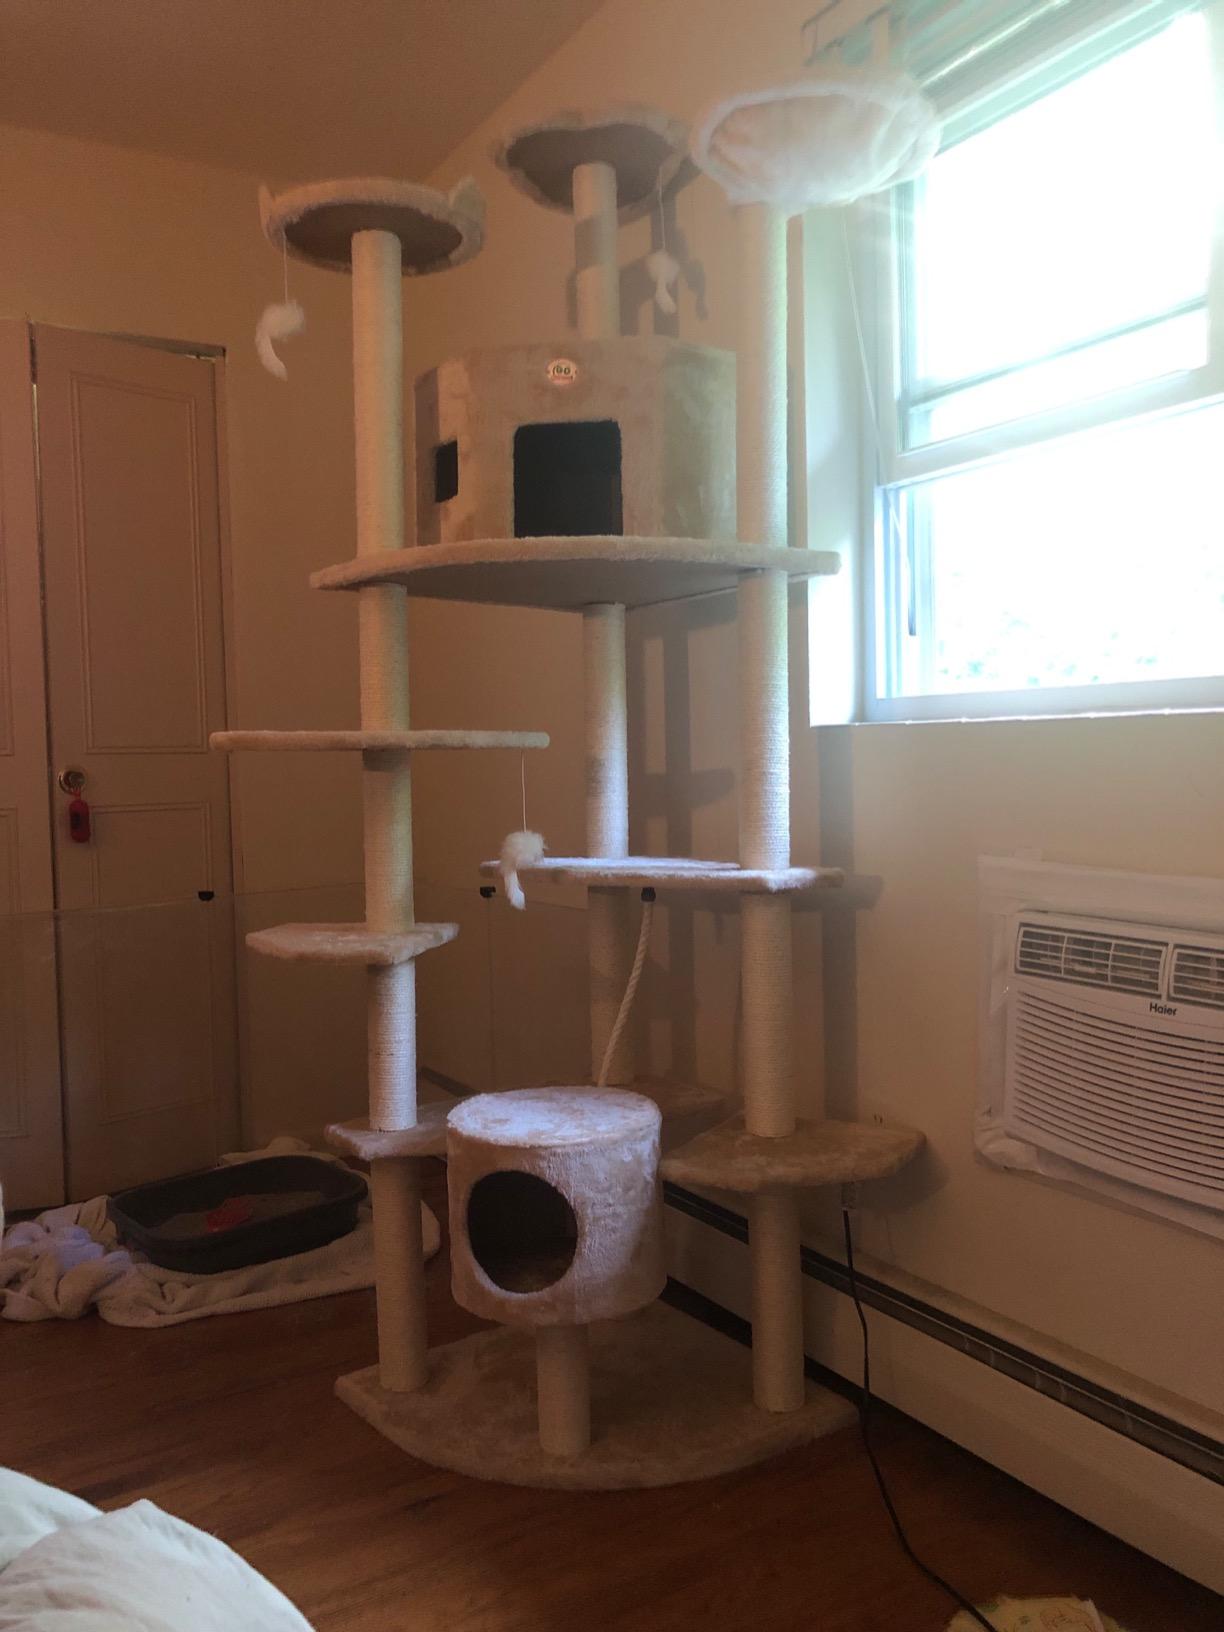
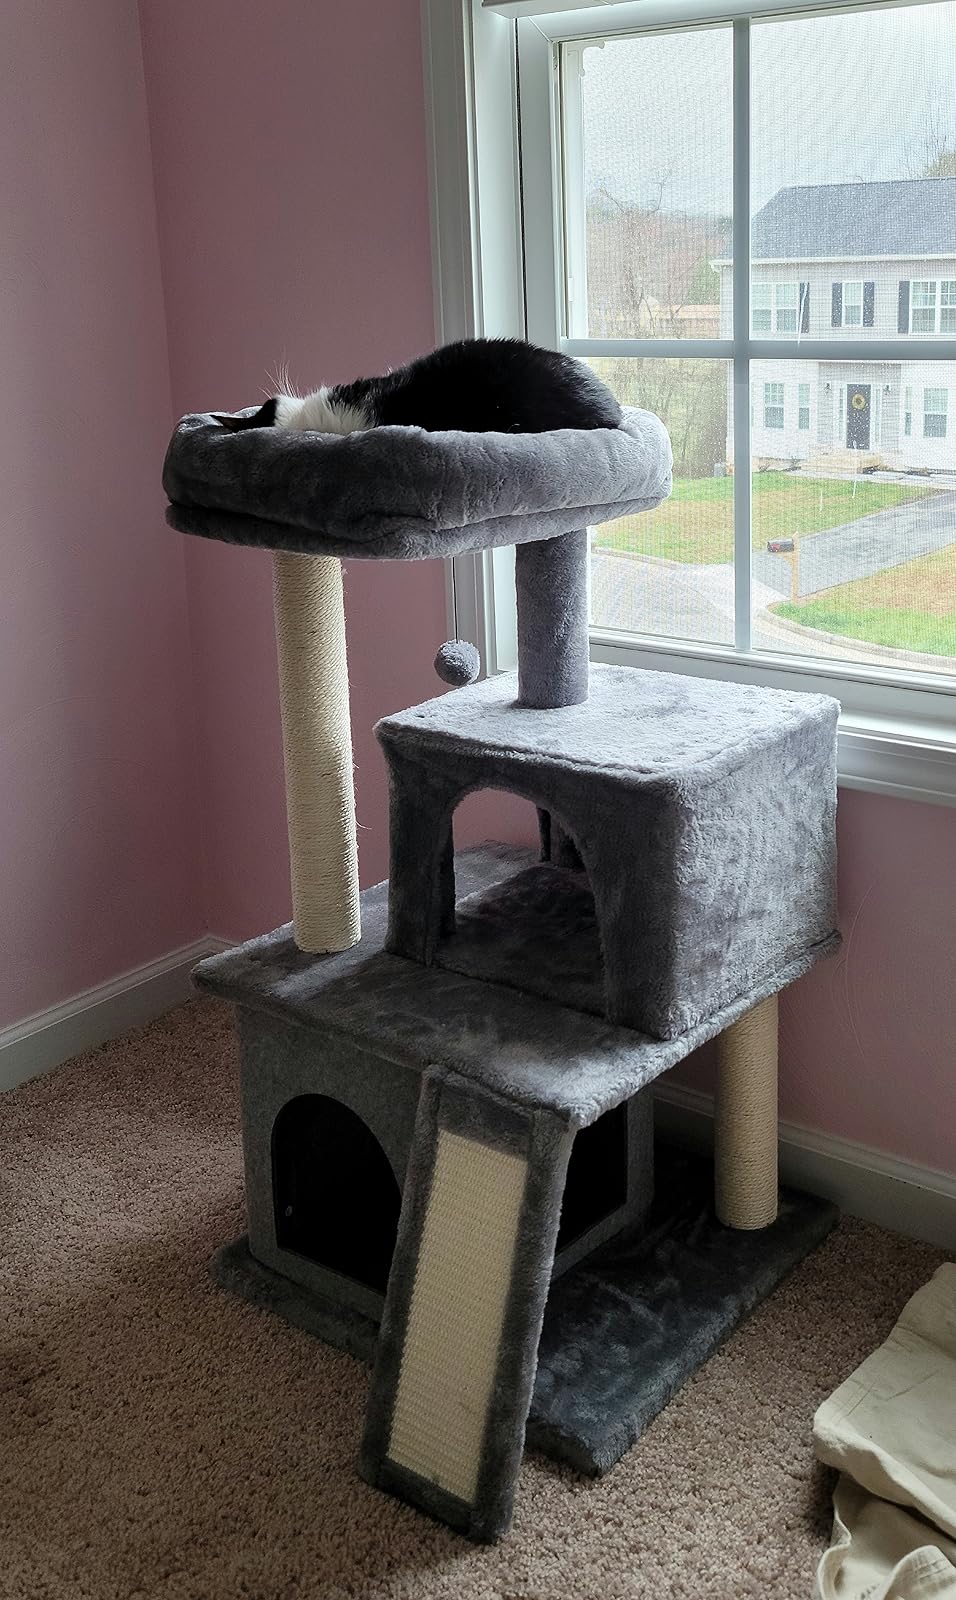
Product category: items_cat tree
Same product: no